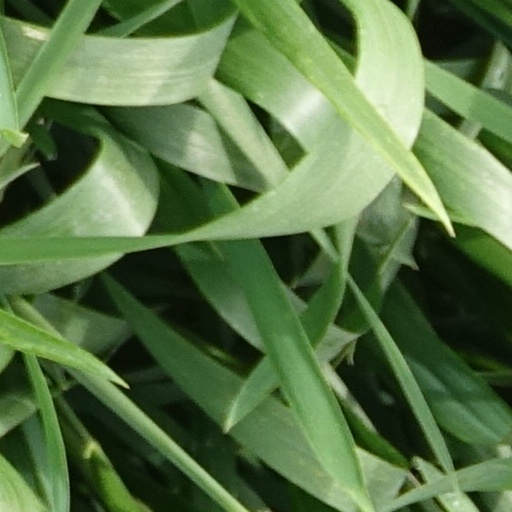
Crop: wheat